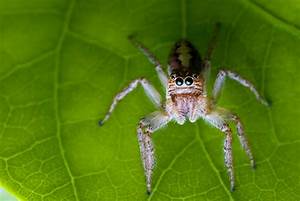
Label: ragno